List of Nigerian federal constituencies

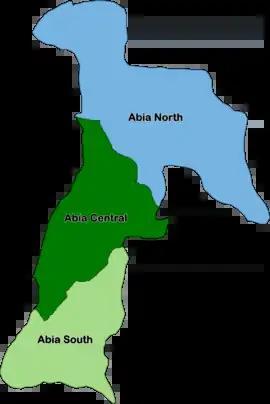
Map of Abia State

Adamawa state is made up of 8 federal constituencies which covers 21 local government areas.